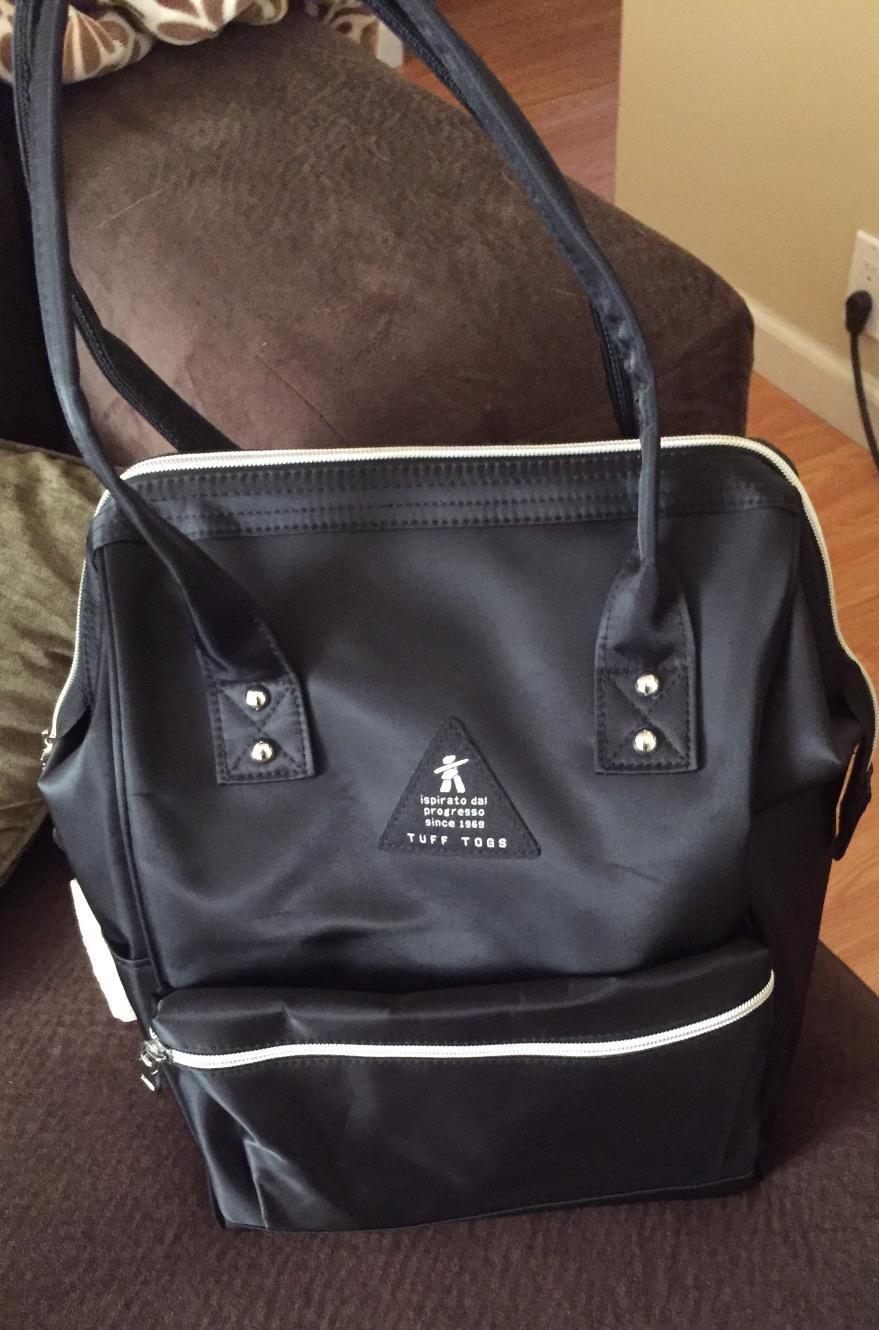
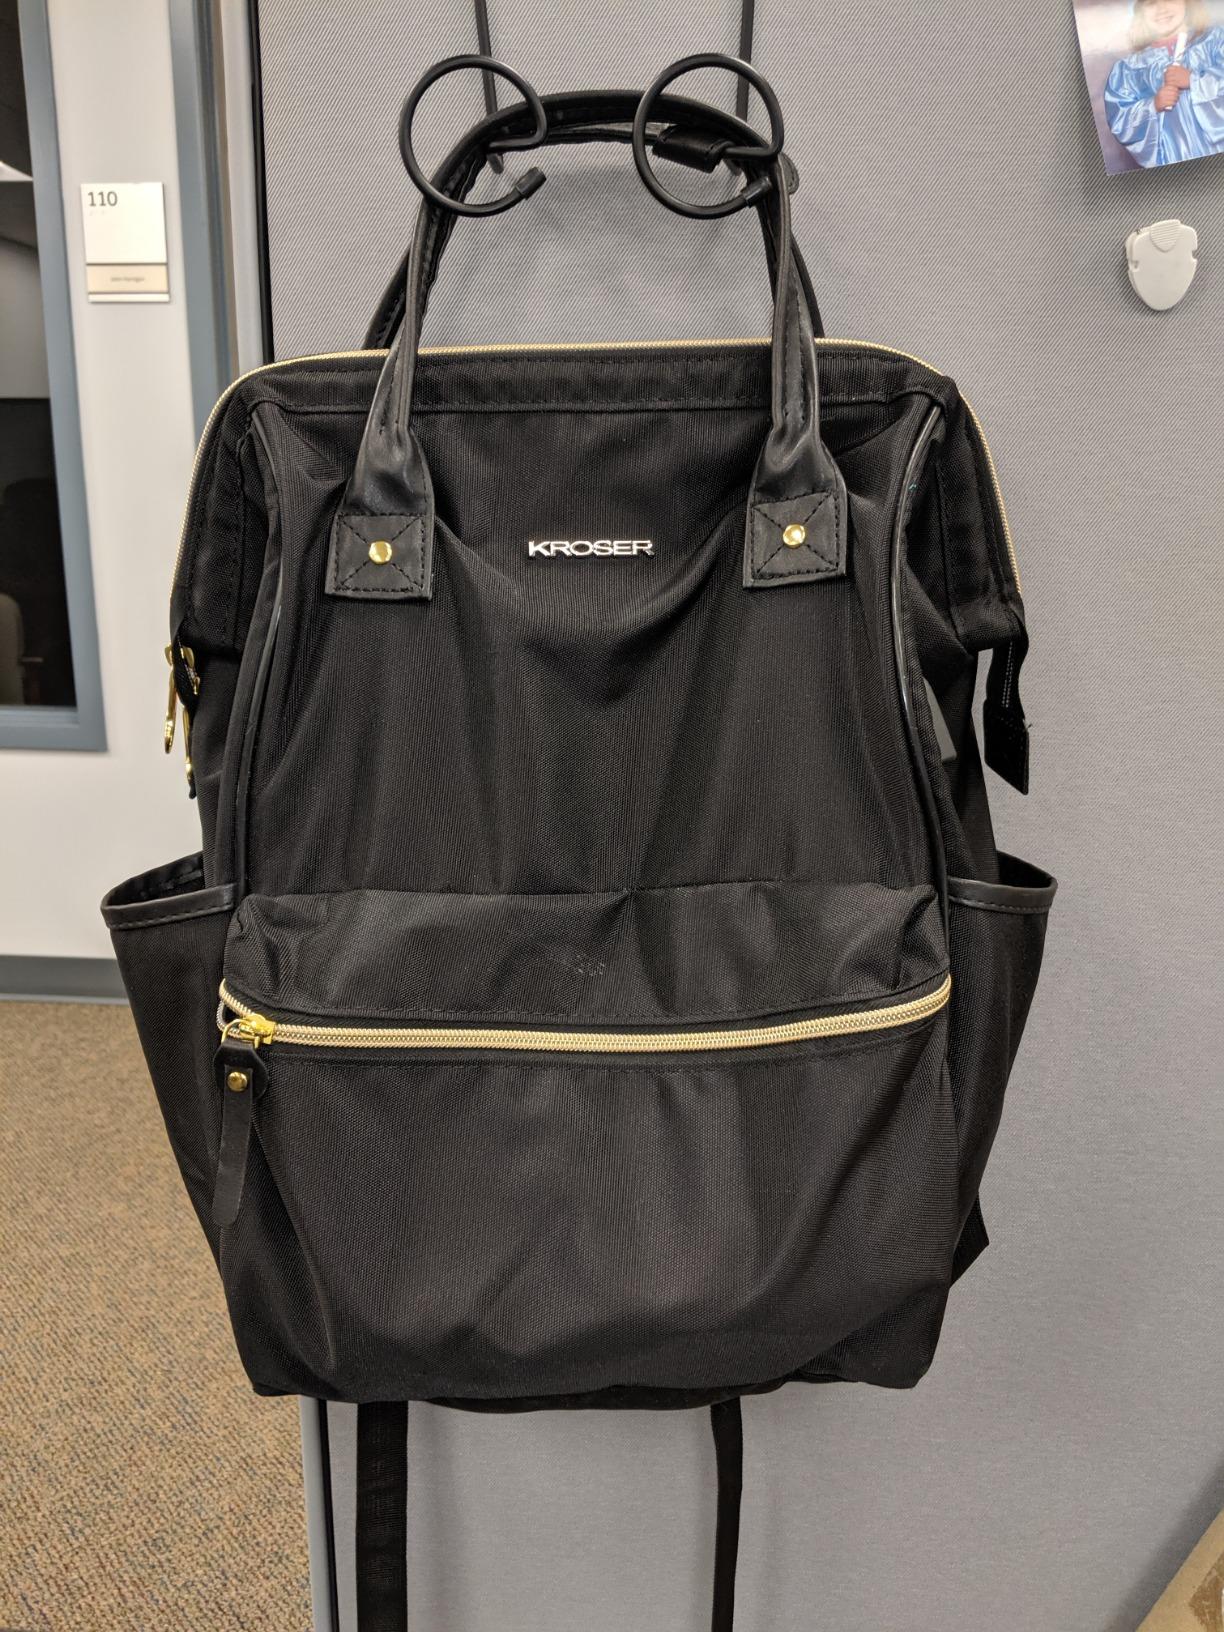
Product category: bag
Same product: no